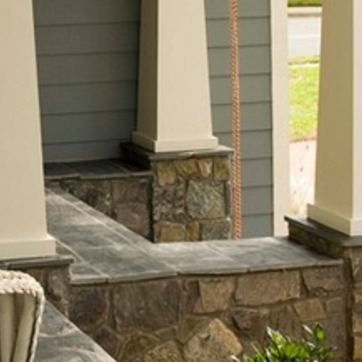
Material: stone